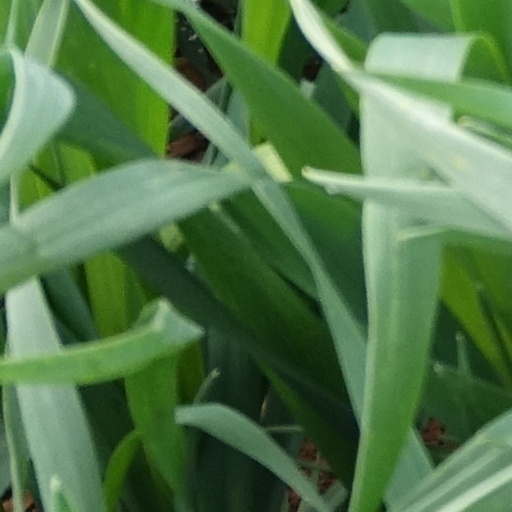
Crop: wheat